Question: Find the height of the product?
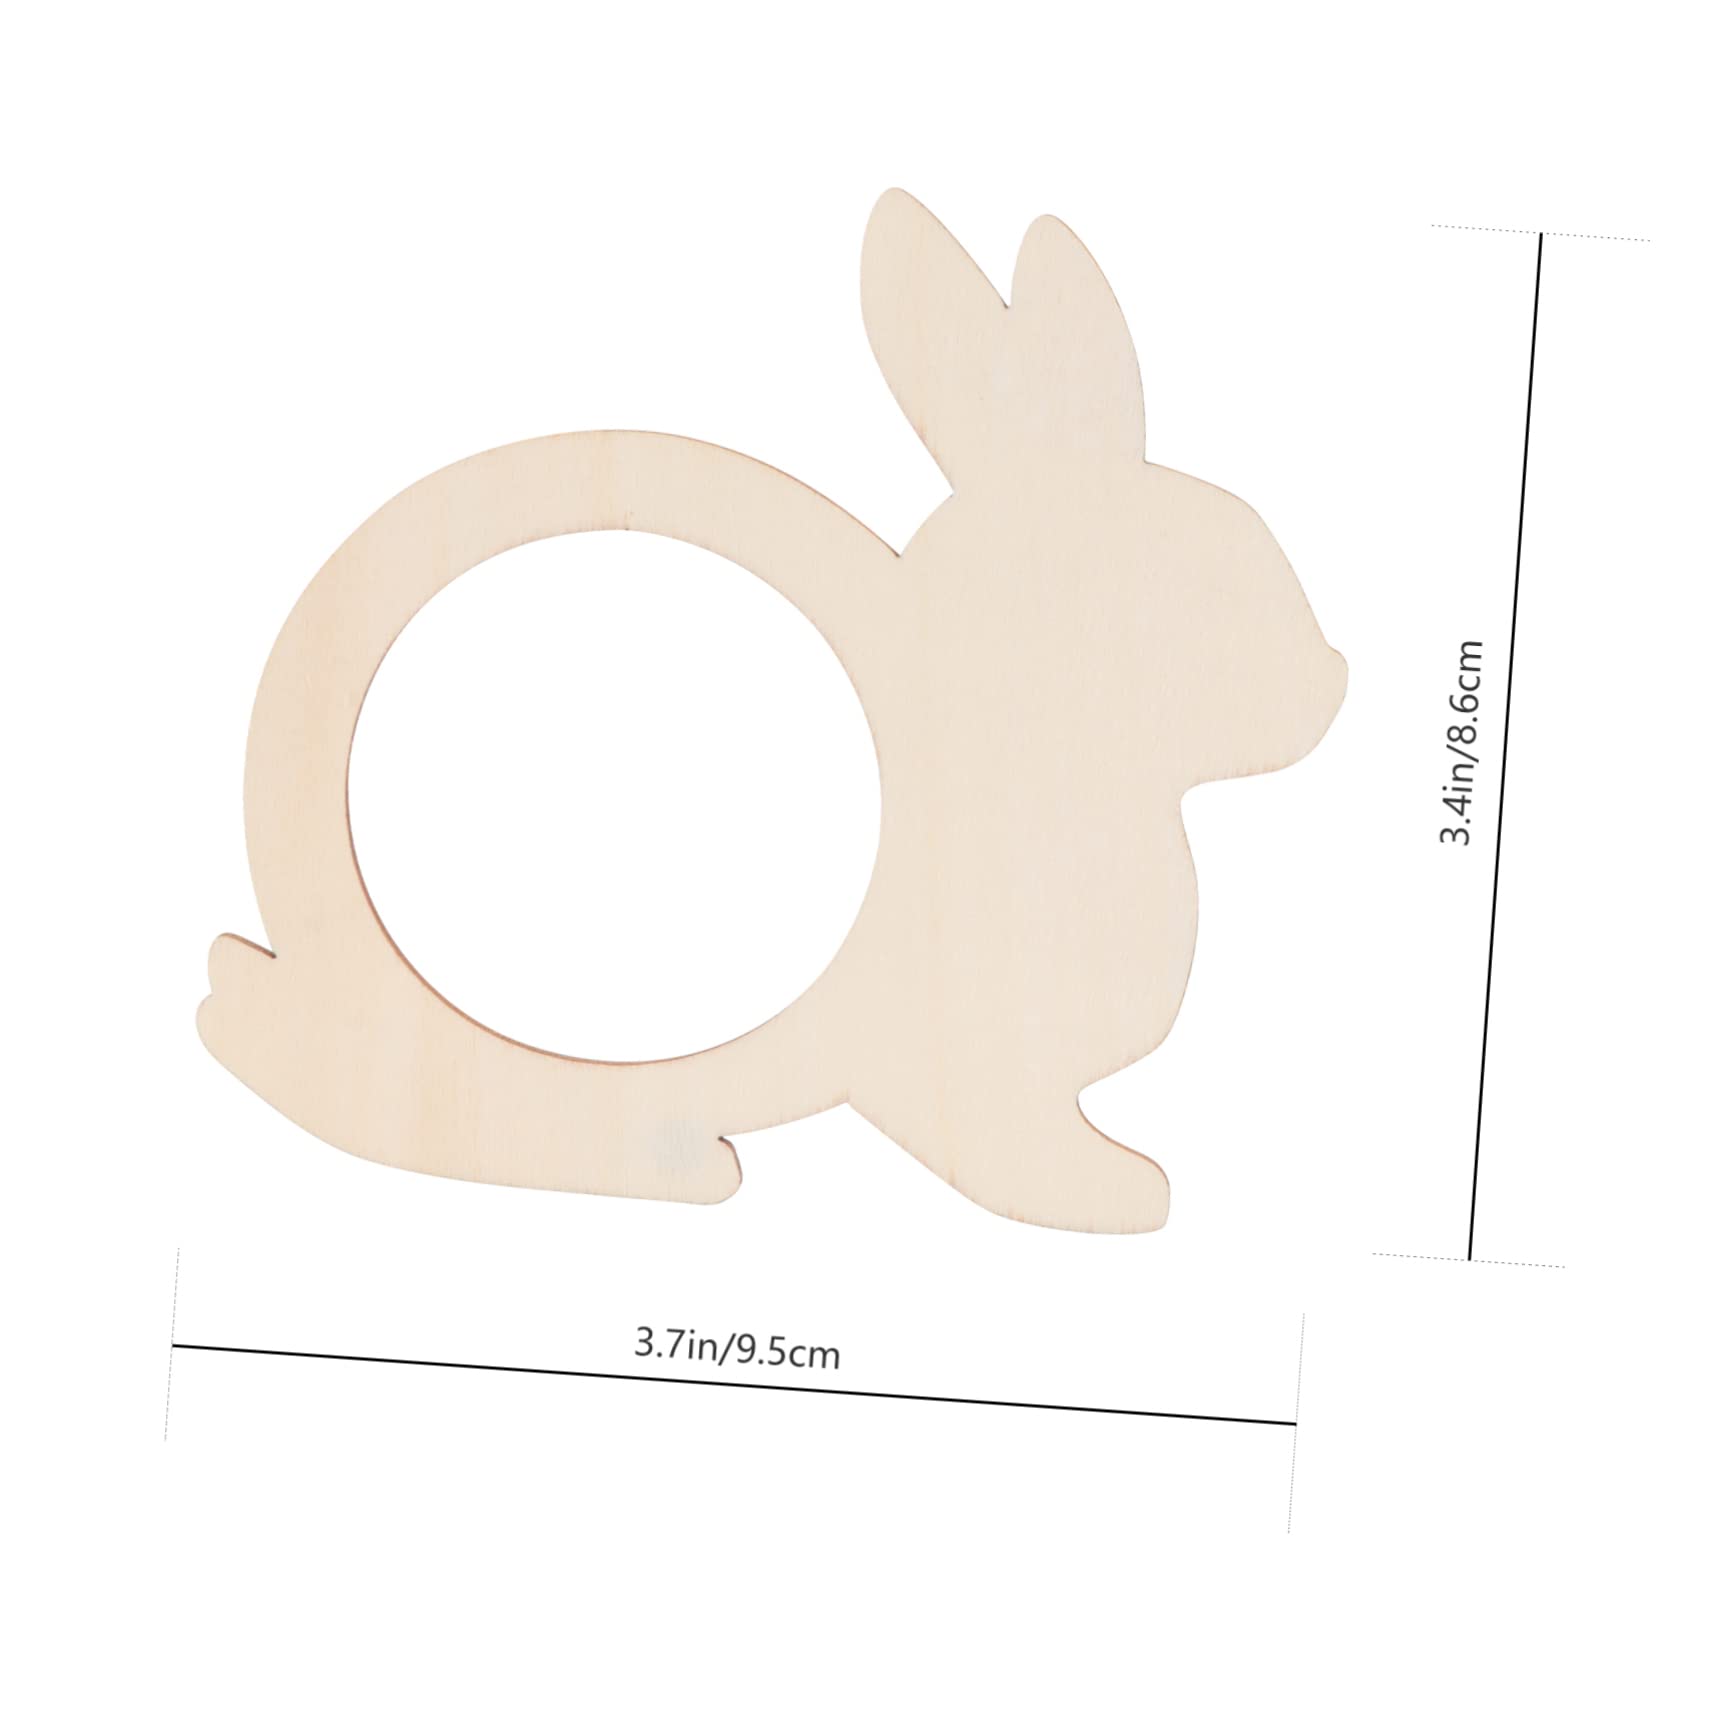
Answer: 8.6 centimetre